Hemlington

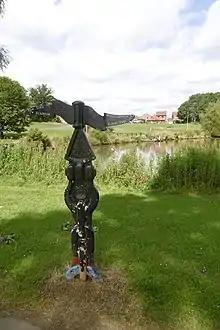
Hemlington Lake

A local hospital was set in the countryside until the late 1980s when it was closed and later demolished: it had been built in 1895 as an infectious control hospital but then during the wars was used for treatment of war injuries.